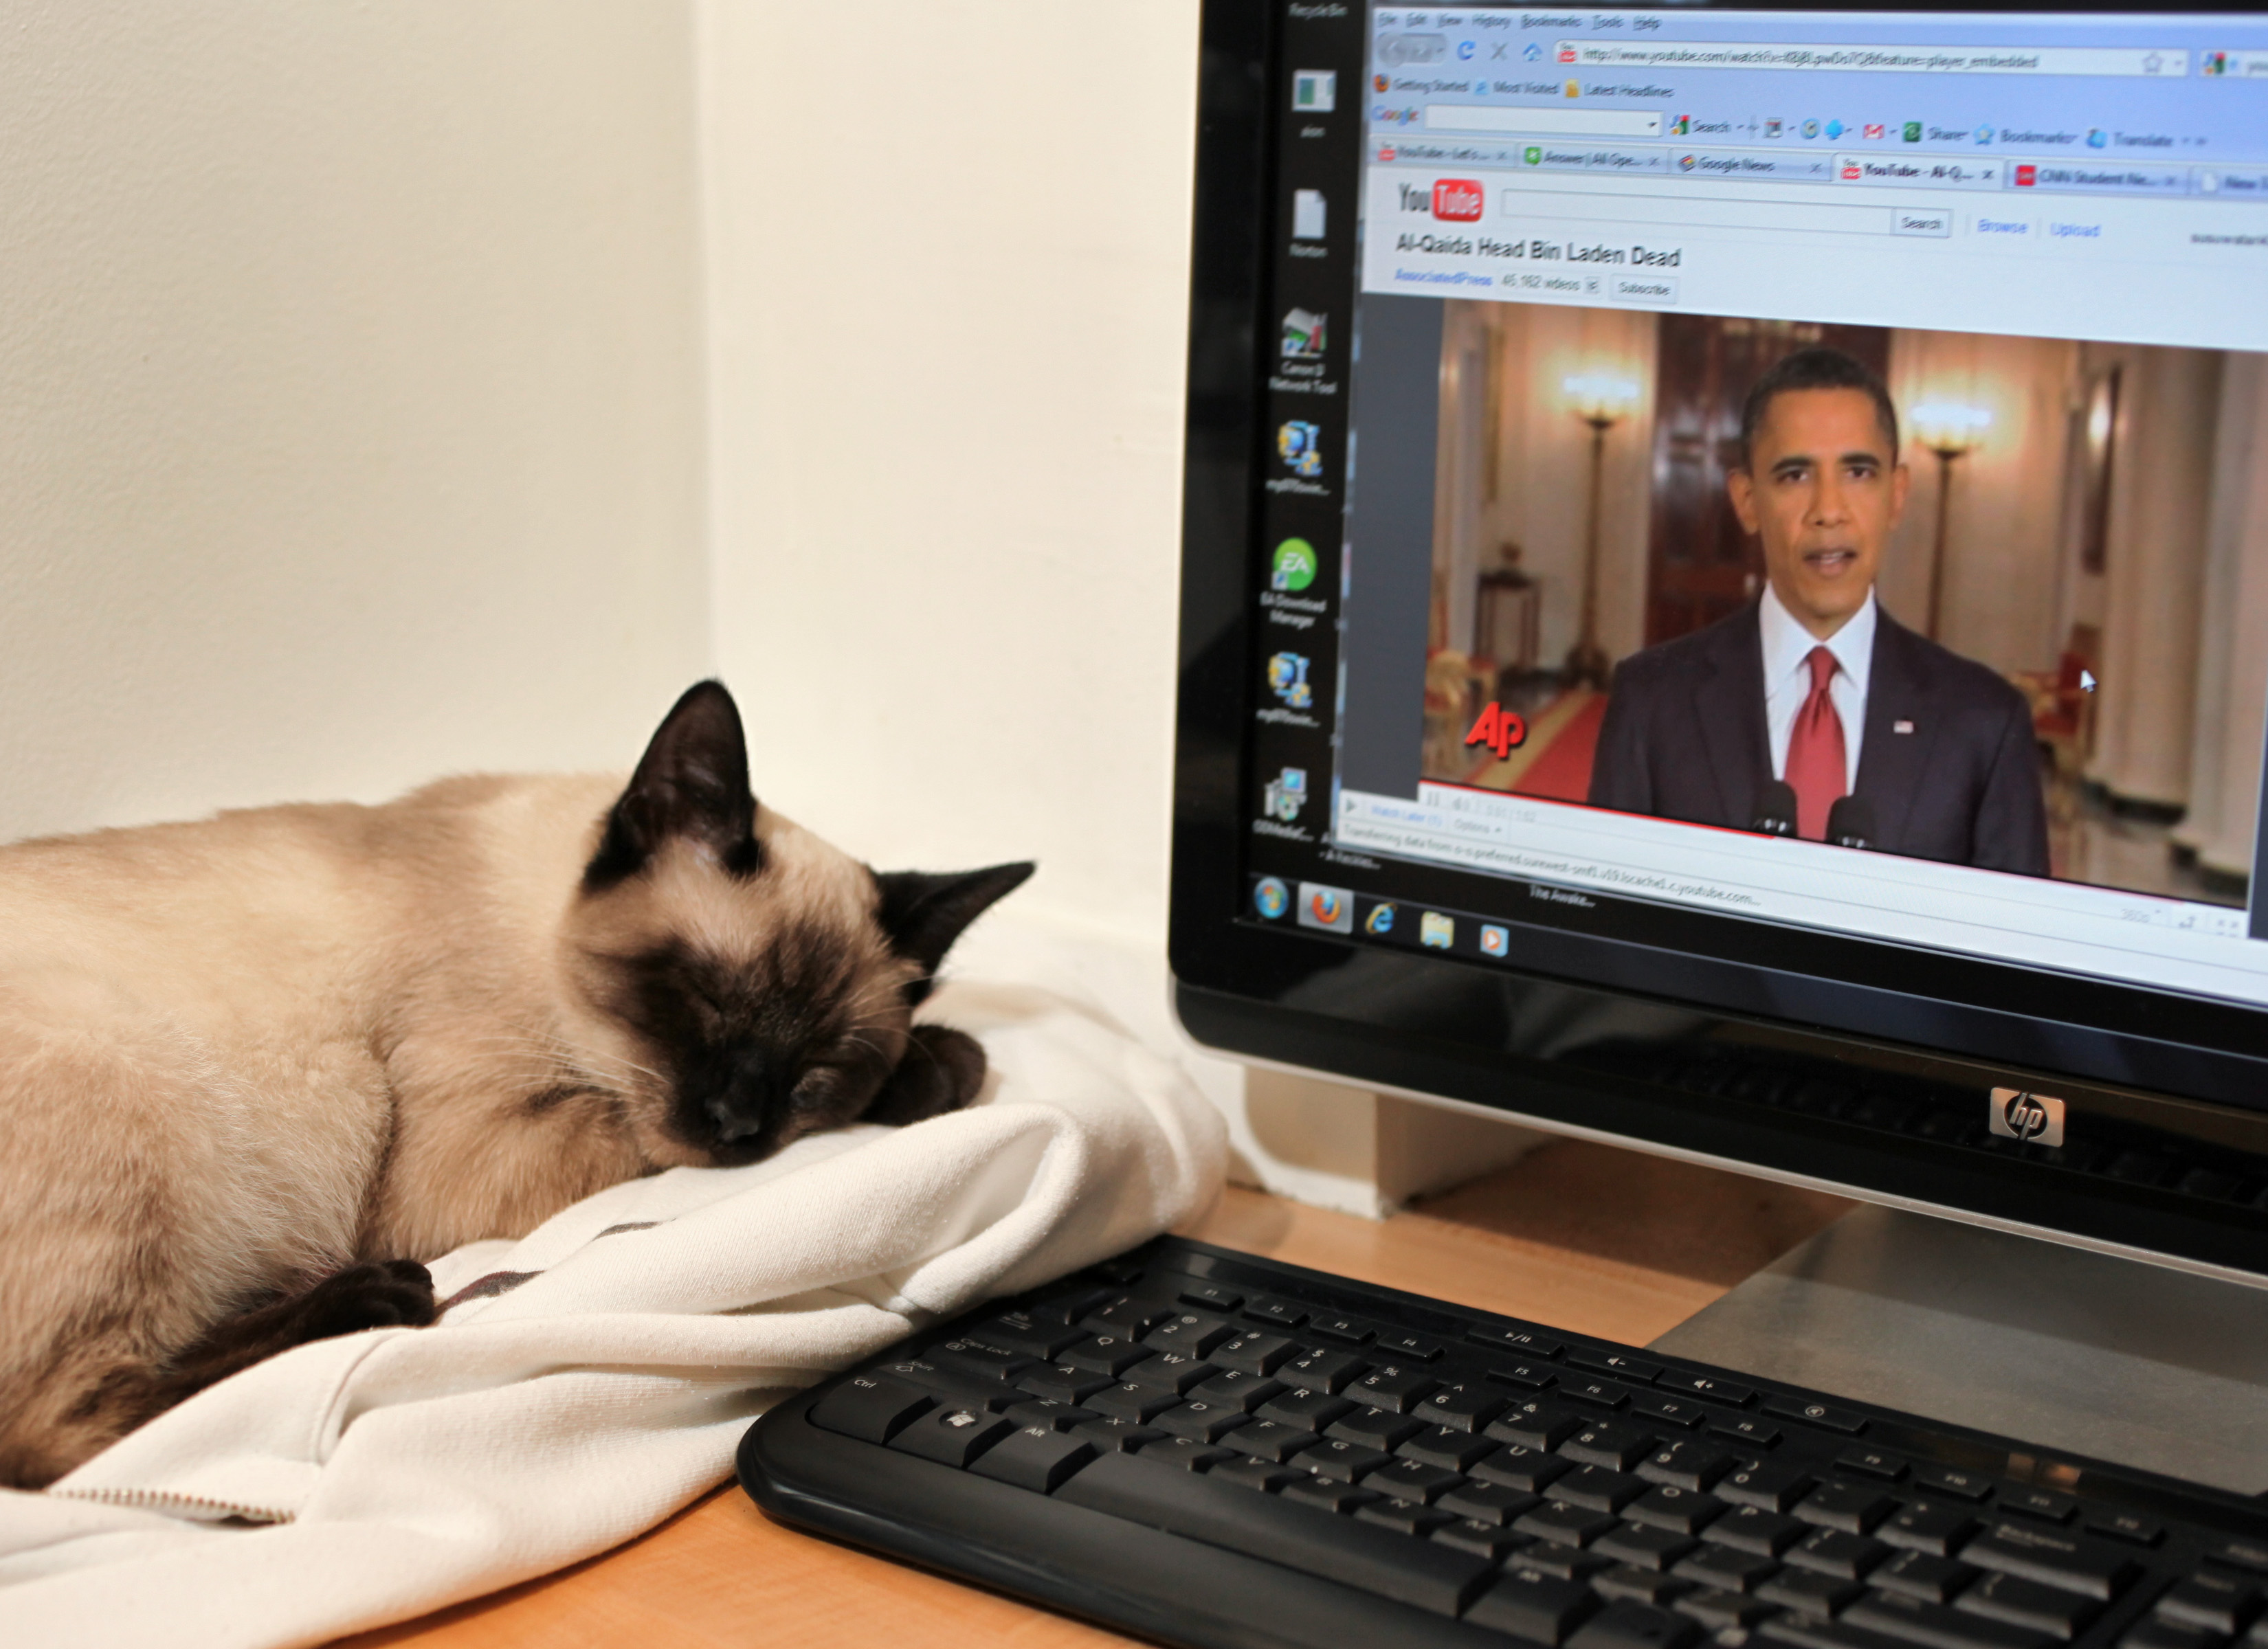
technology, cat, electronic device, small to medium sized cats, cat like mammal